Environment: real
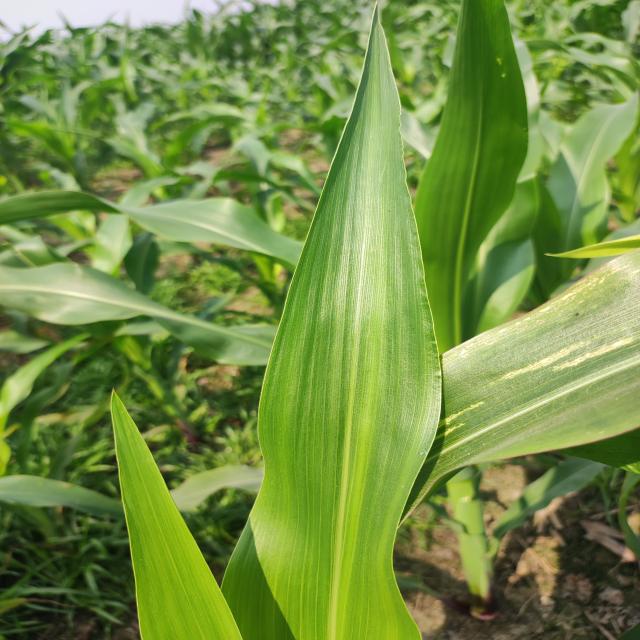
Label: healthy